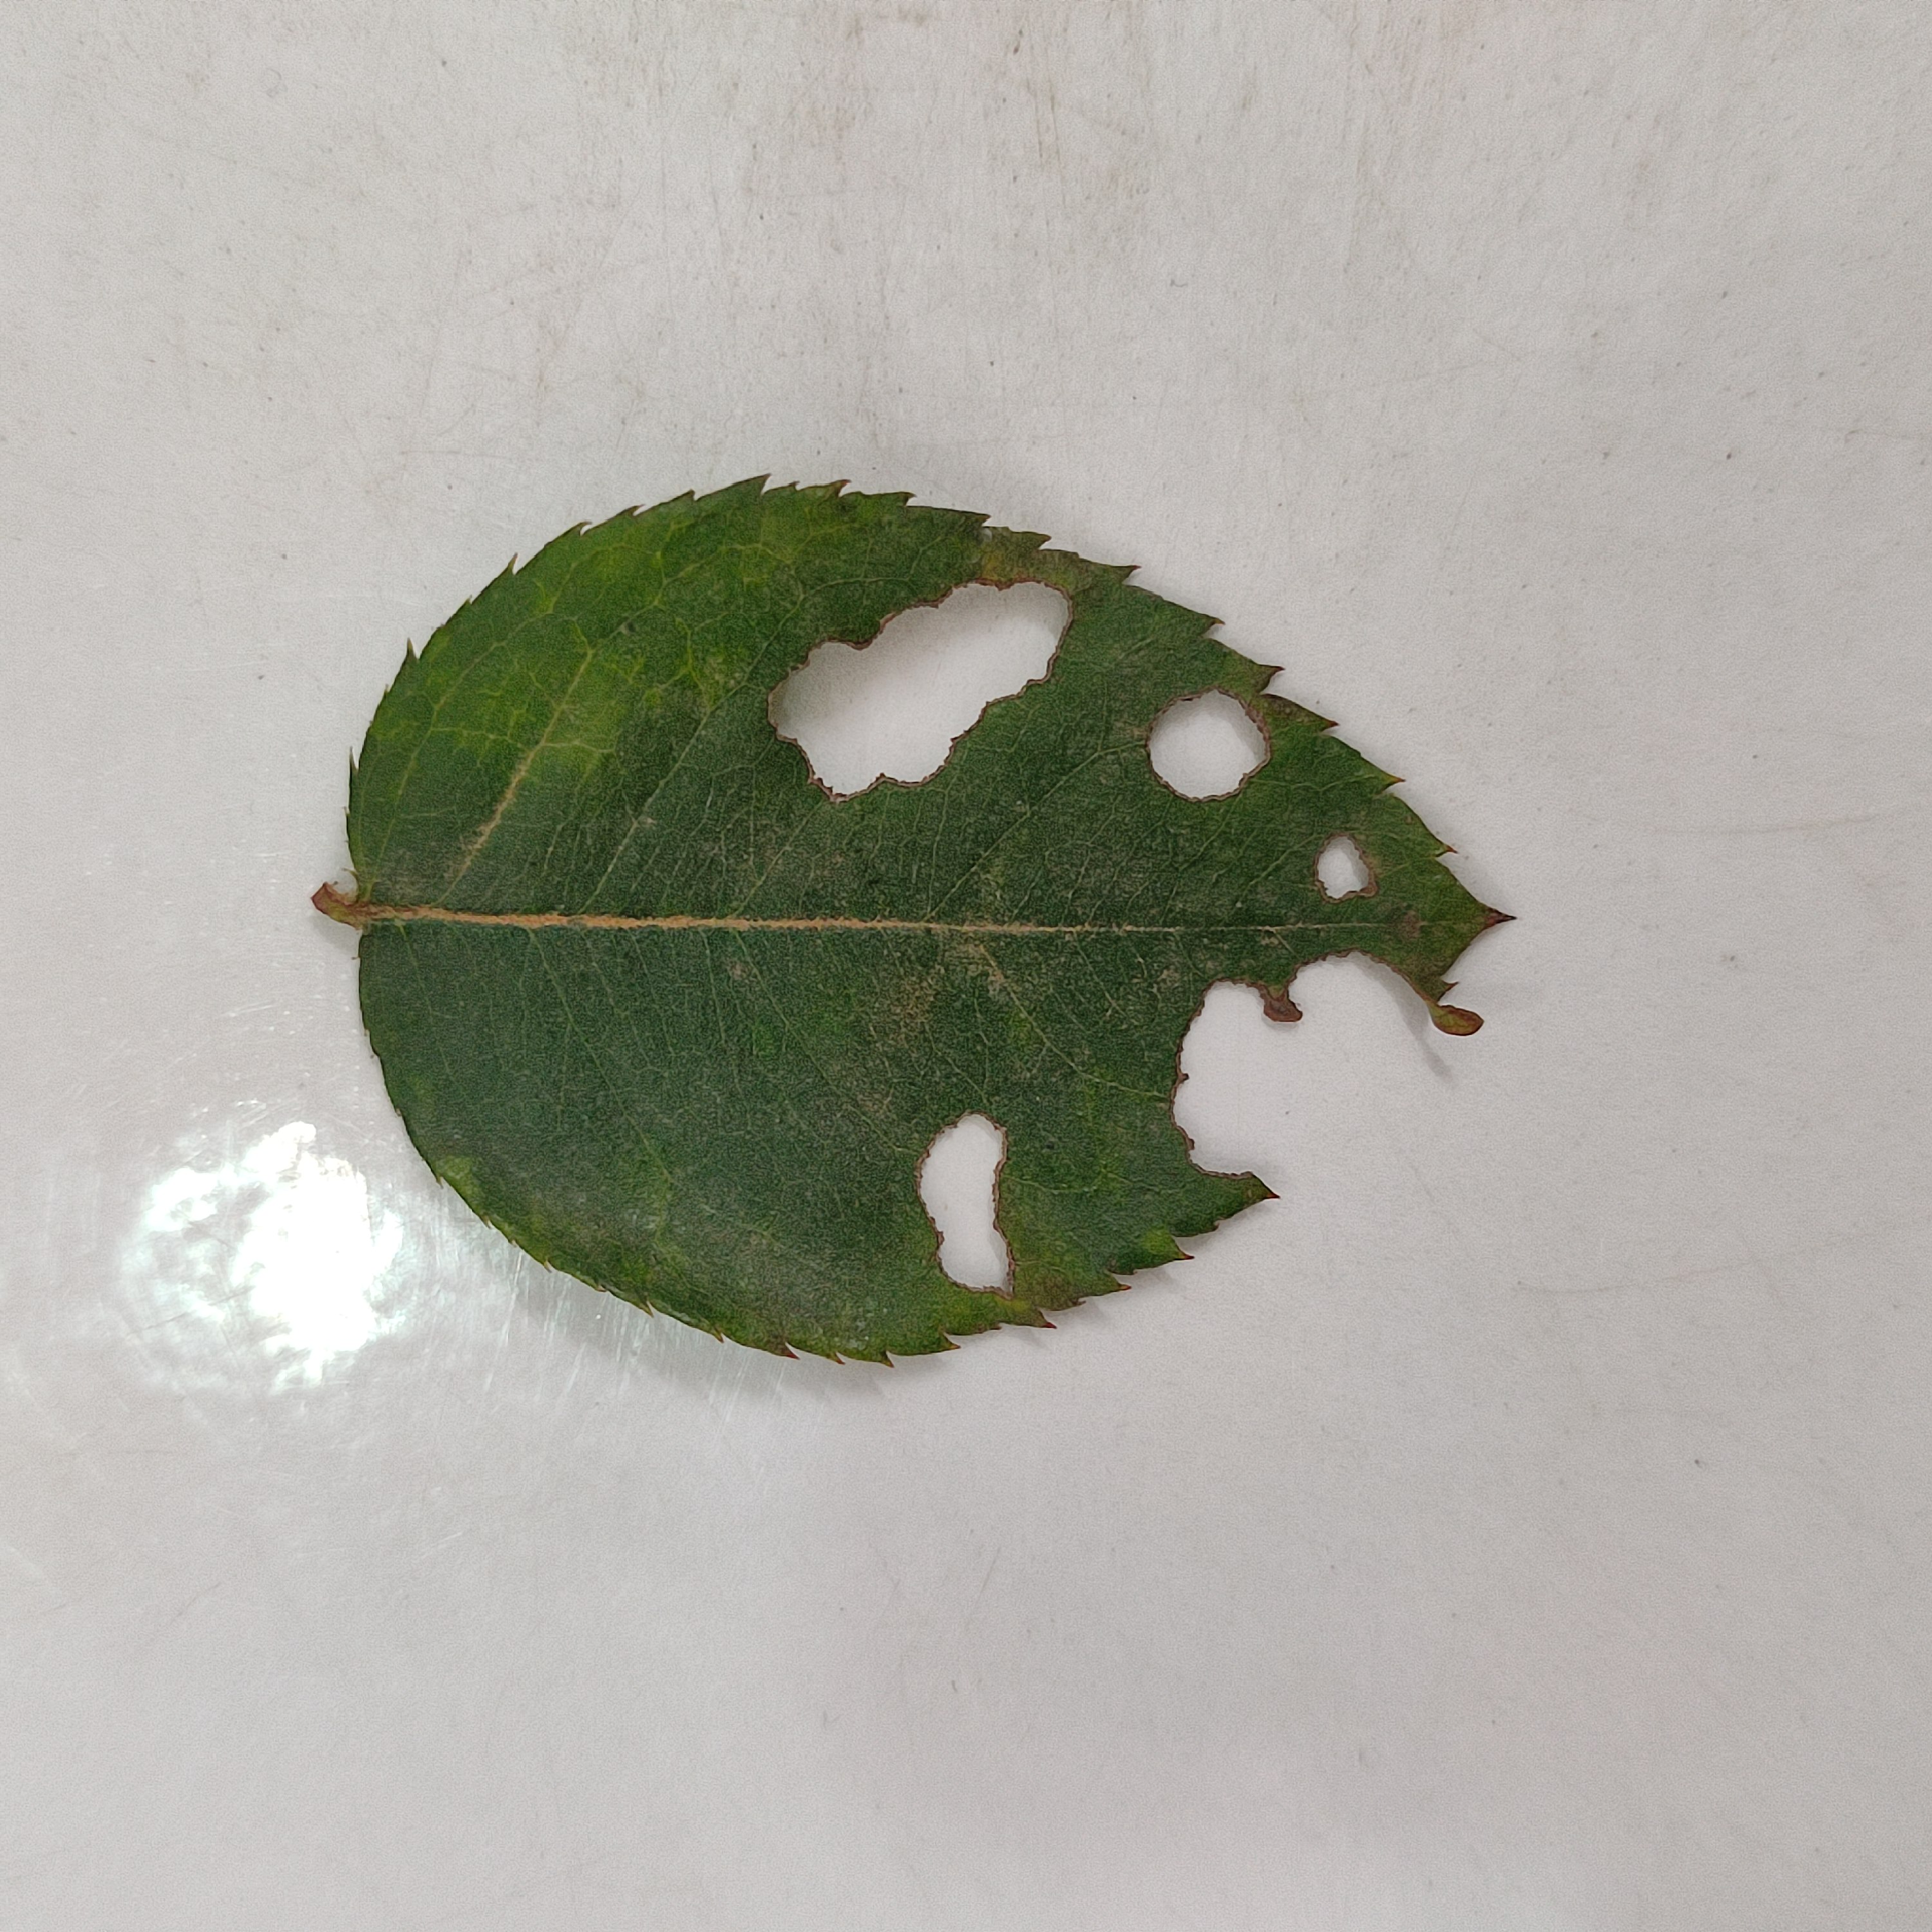
Label: Insect Hole